Kings Dominion

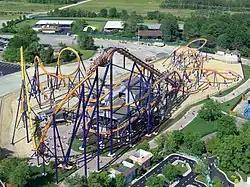
Dominator, a Bolliger & Mabillard floorless roller coaster formerly located at Geauga Lake, opened in 2008 in International Street. Dominator is the longest floorless roller coaster in the world

Kings Dominion added another launched roller coaster in 1998, , in the former Lost World mountain. The mountain's previous rides had all been removed several years previously, and Volcano gave the mountain a major transformation. Volcano, which was manufactured by Intamin, was the world's first LIM-launched inverted roller coaster. The ride featured two separate launch sections, a roll-out inversion on the top of the mountain, and three heartline rolls on the way back down. Volcano was themed to the 1997 film "Volcano"; the other Paramount Parks added inverted or suspended roller coasters themed to "Top Gun" around the same time. During the next two seasons, Kings Dominion expanded Hurricane Reef behind the Rebel Yell and renamed it WaterWorks. The new portion of WaterWorks includes Pipeline Peak, a set of four enclosed water slides, one of which (the Night Slider) is the world's tallest dark free-fall slide. In 2000, Nick Central opened, replacing Nick Splat City and part of Kidzville.